Volleyball at the 2018 Mediterranean Games

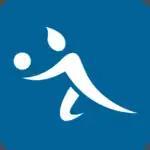

The volleyball tournaments at the 2018 Mediterranean Games in Tarragona took place between 22 June and 1 July 2018.